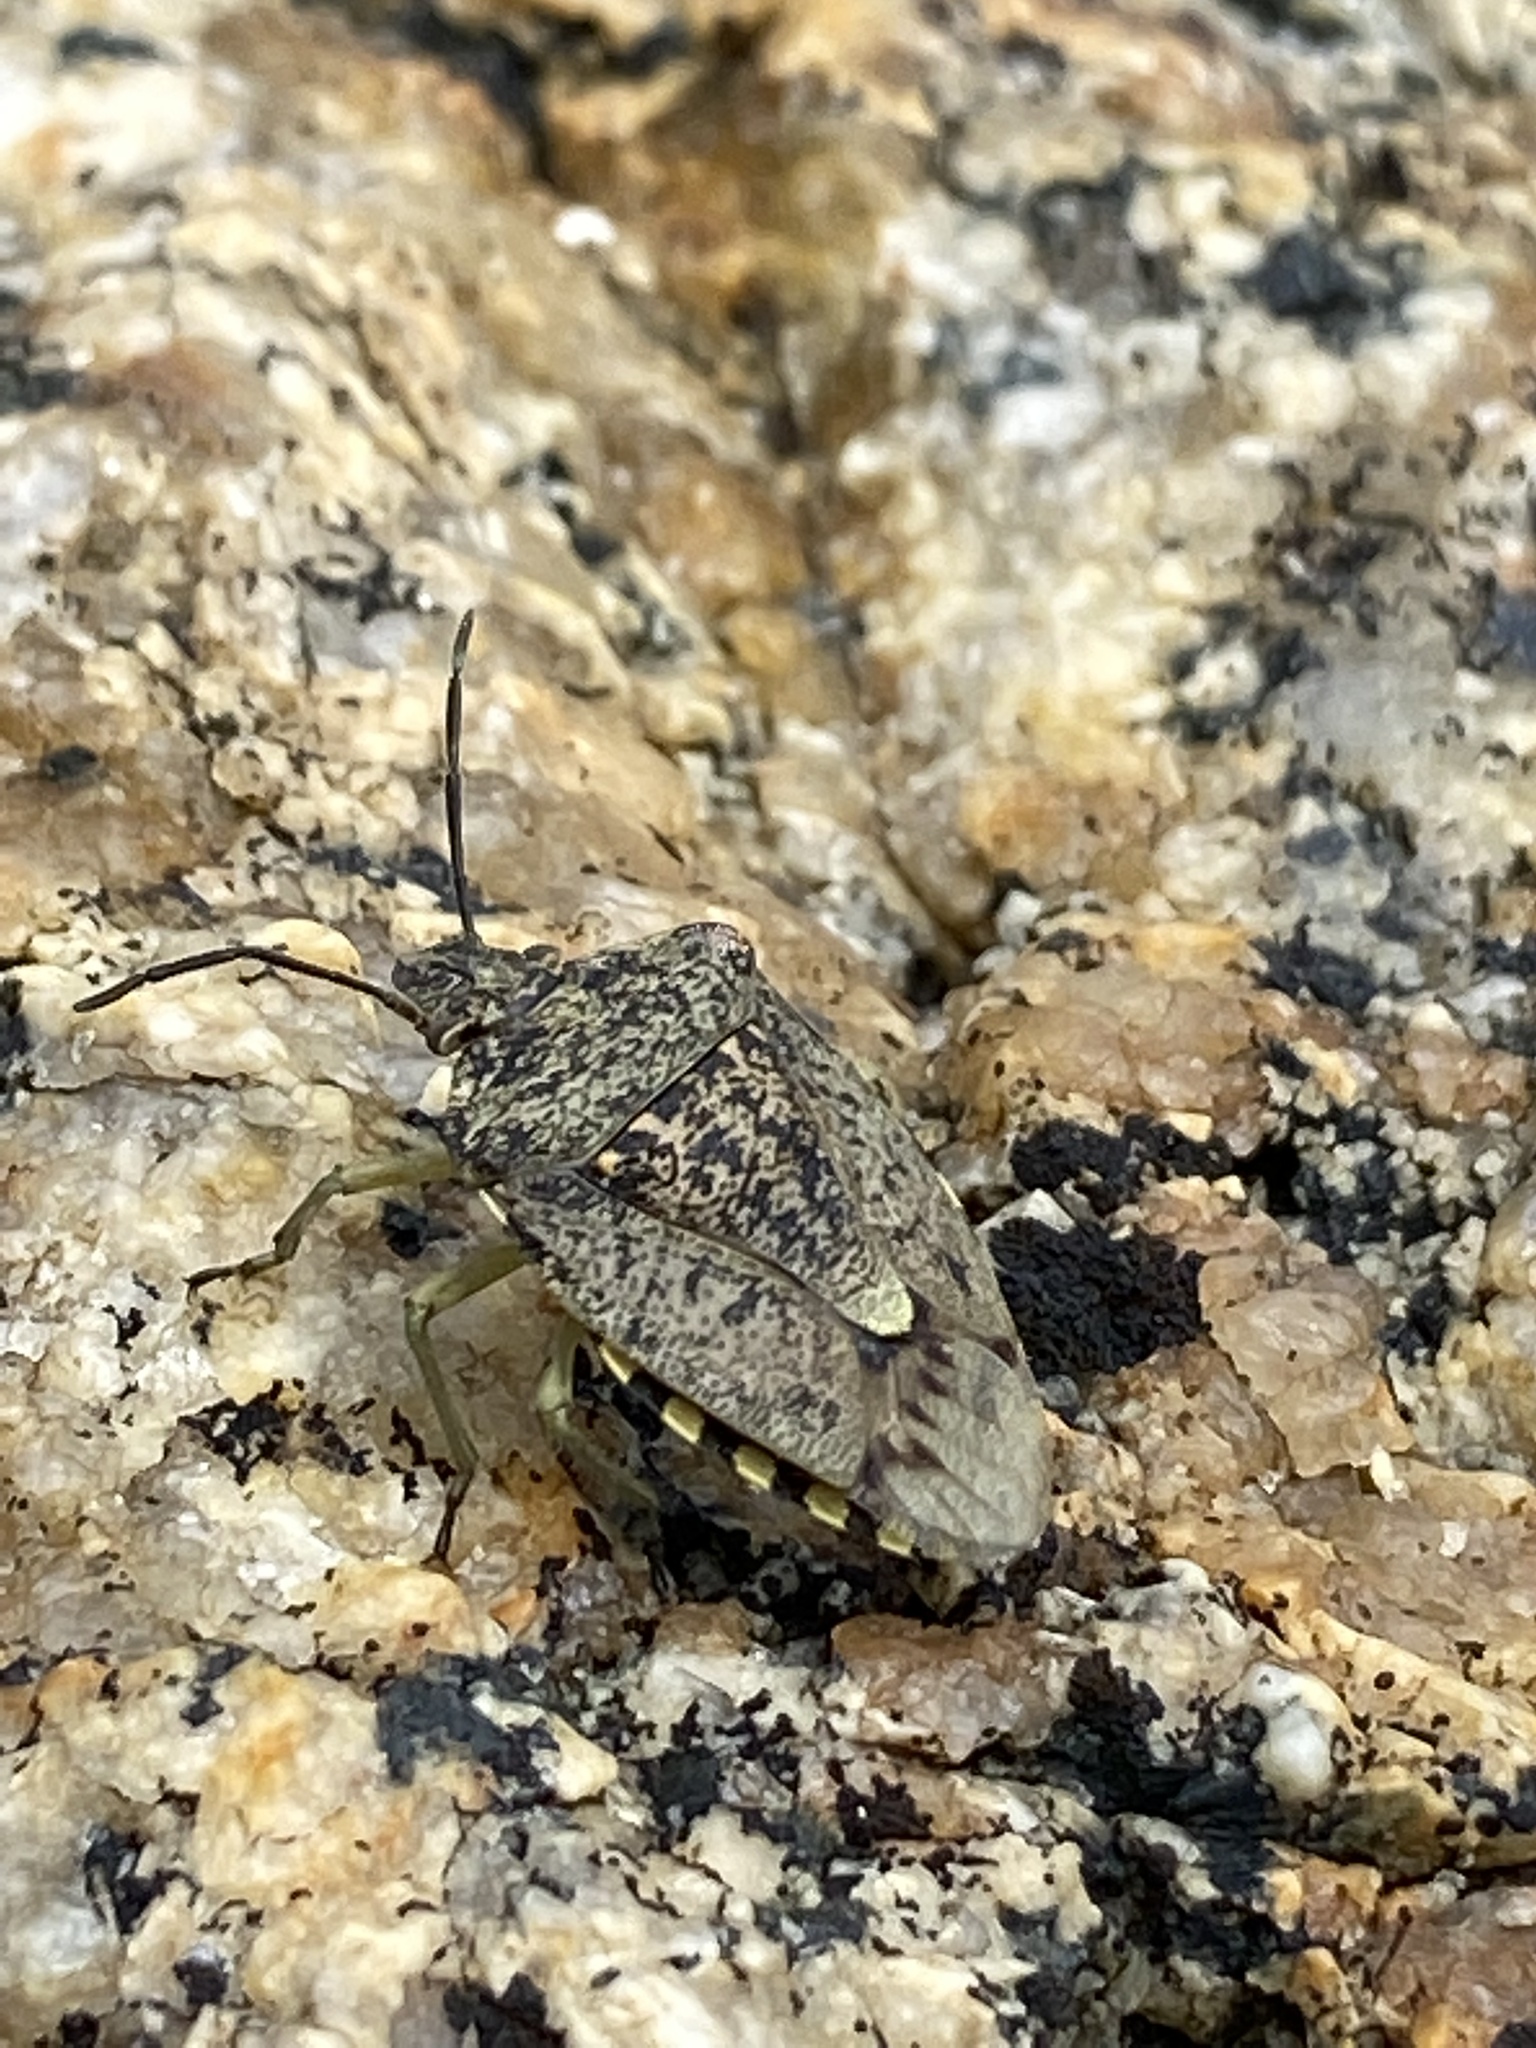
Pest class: stink_bug